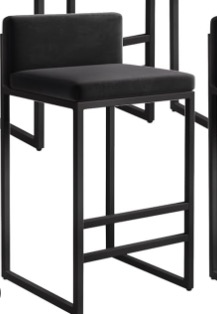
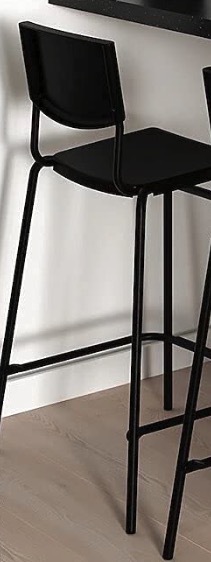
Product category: stool
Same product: no